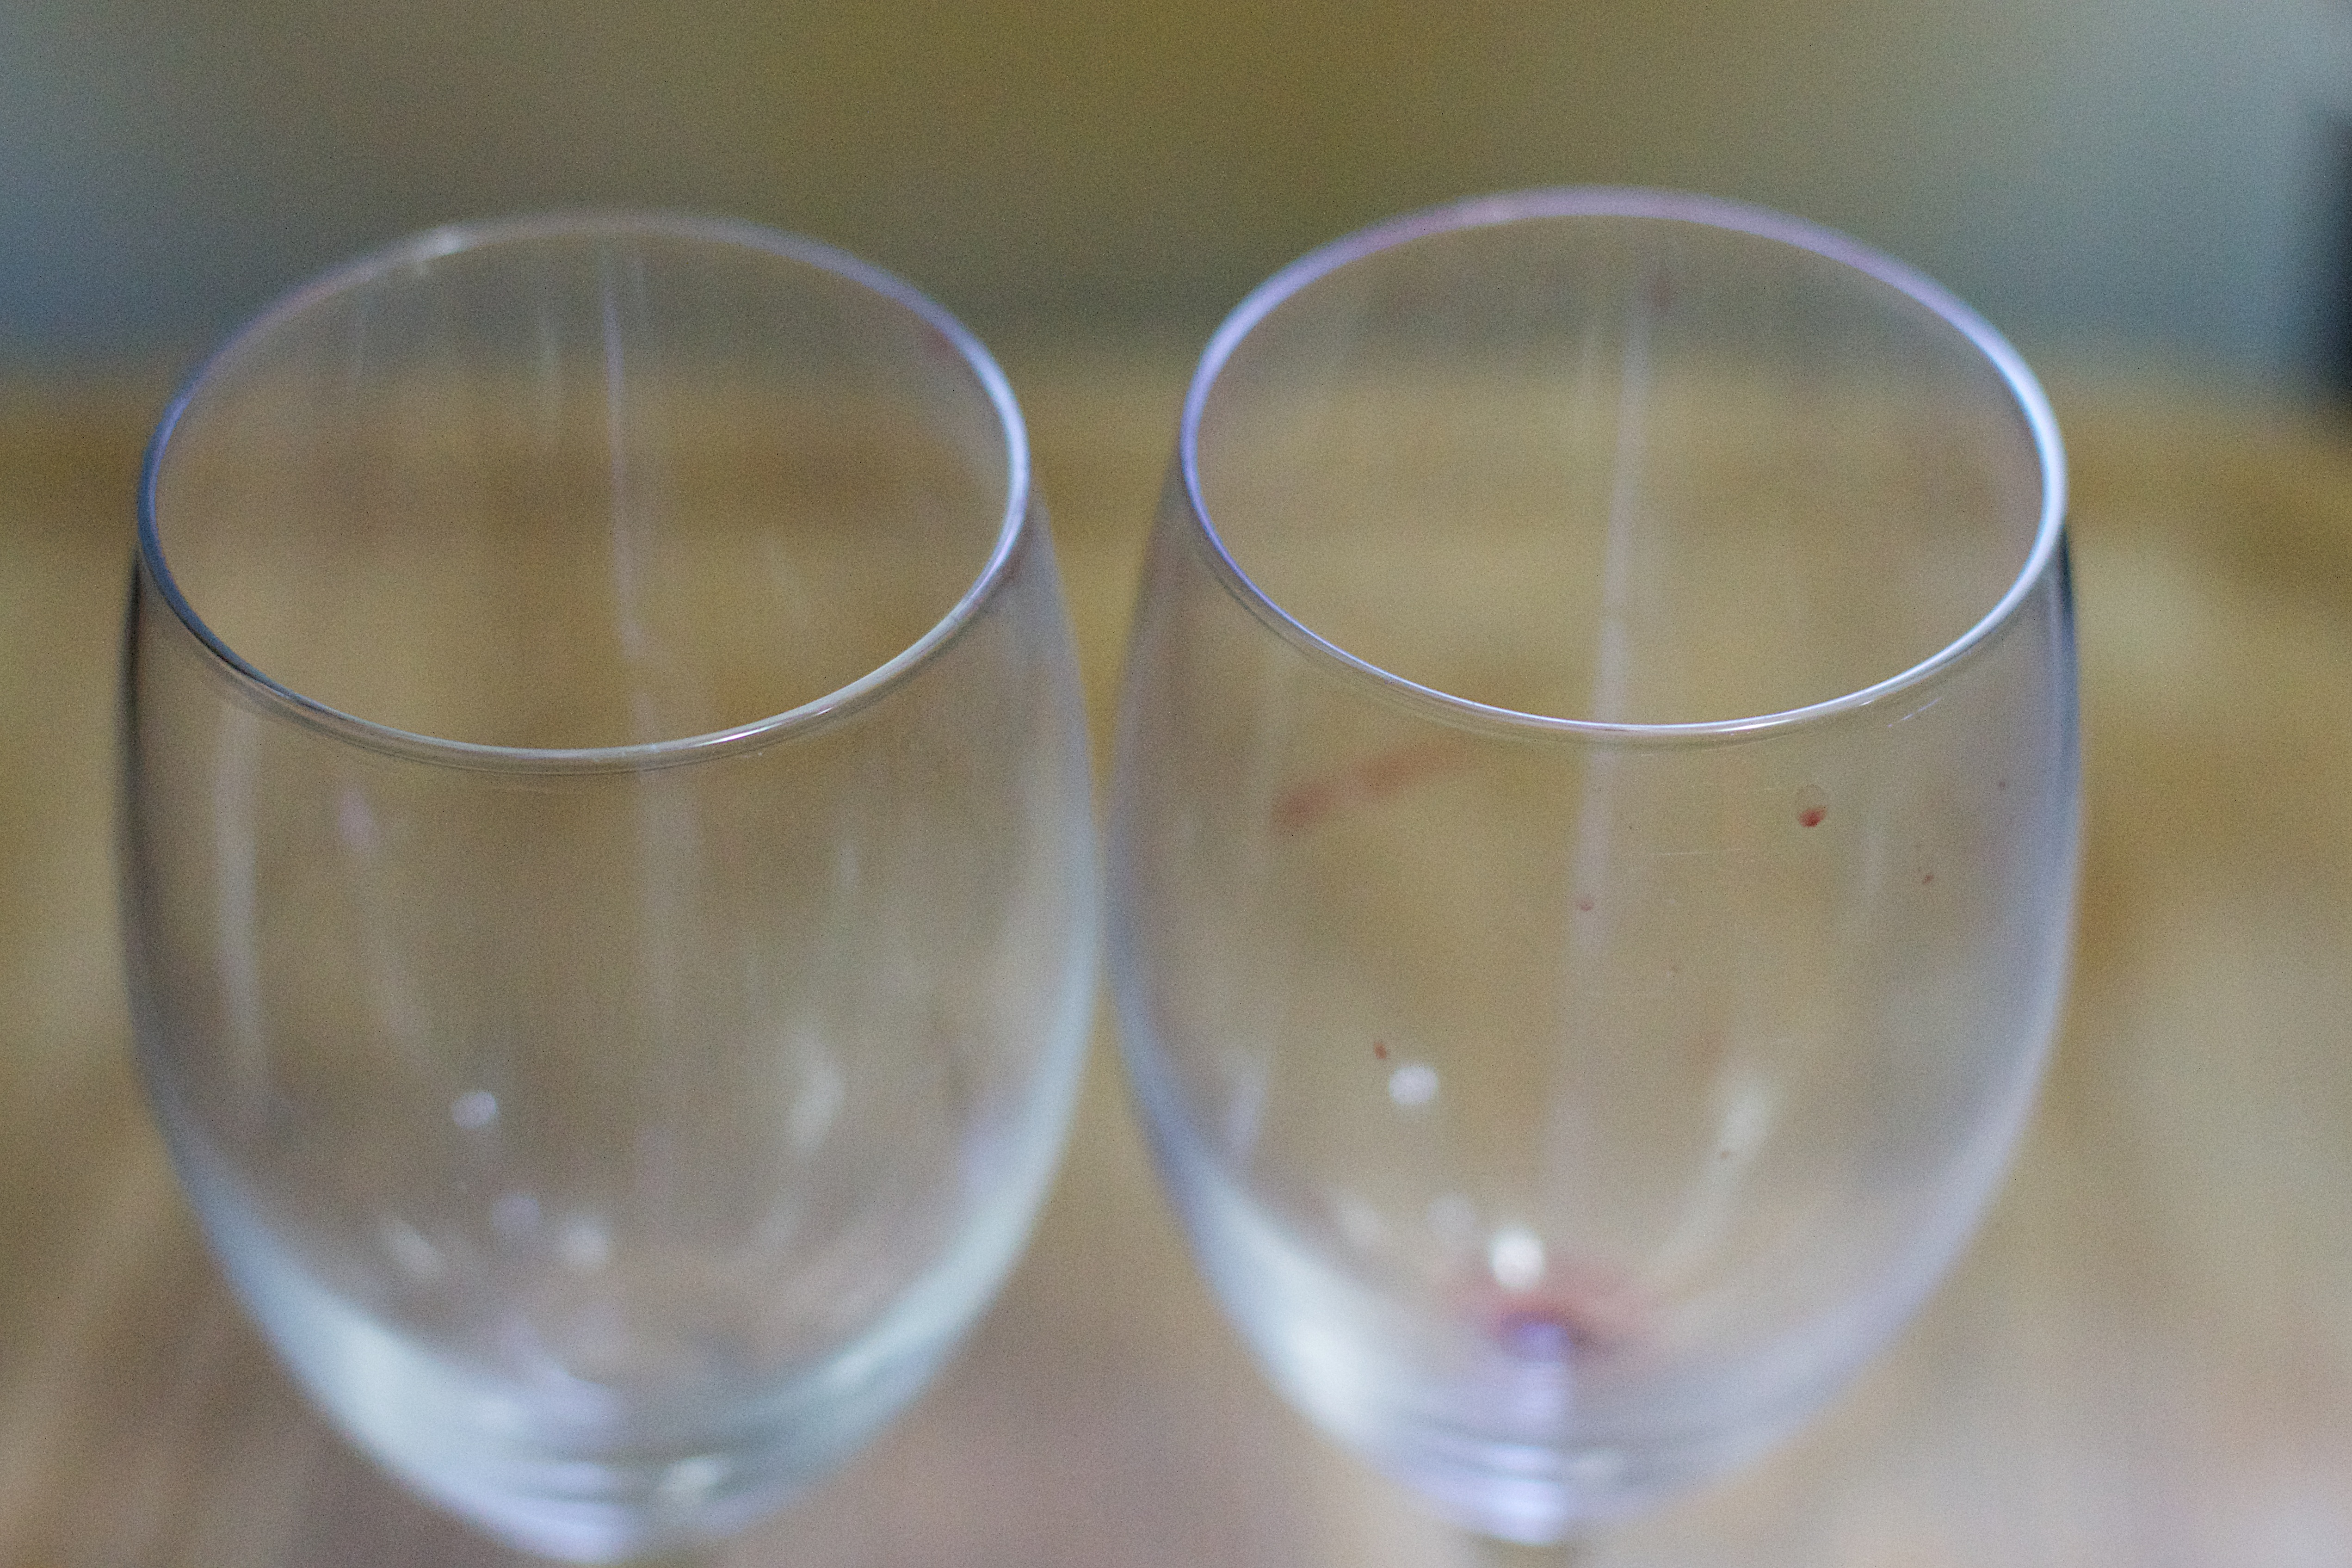
wine, glass, drink, material, wine glass, champagne, stemware, alcoholic beverage, distilled beverage, drinkware, champagne stemware